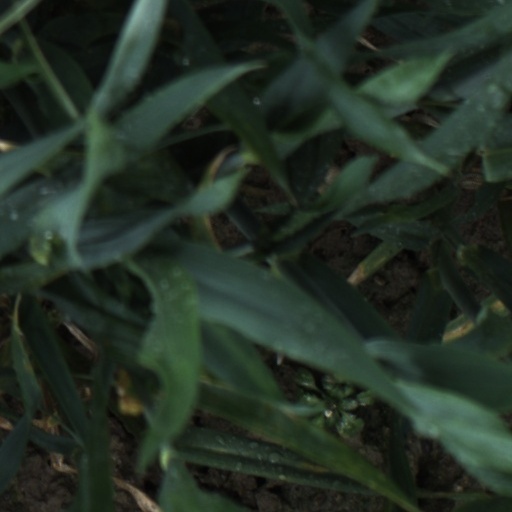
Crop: wheat